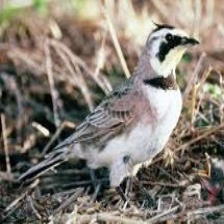
Species: HORNED LARK
Scientific name: EREMOPHILA ALPESTRIS